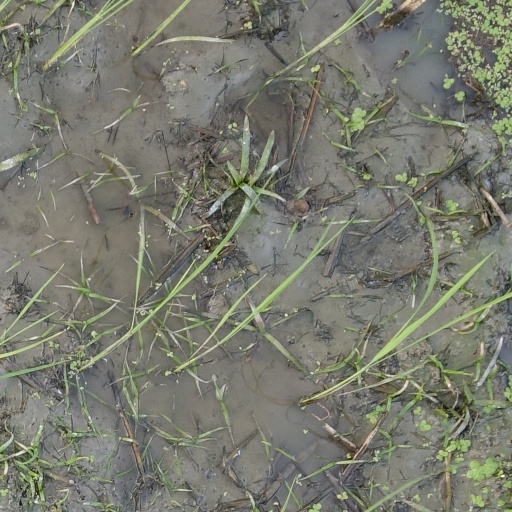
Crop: rice